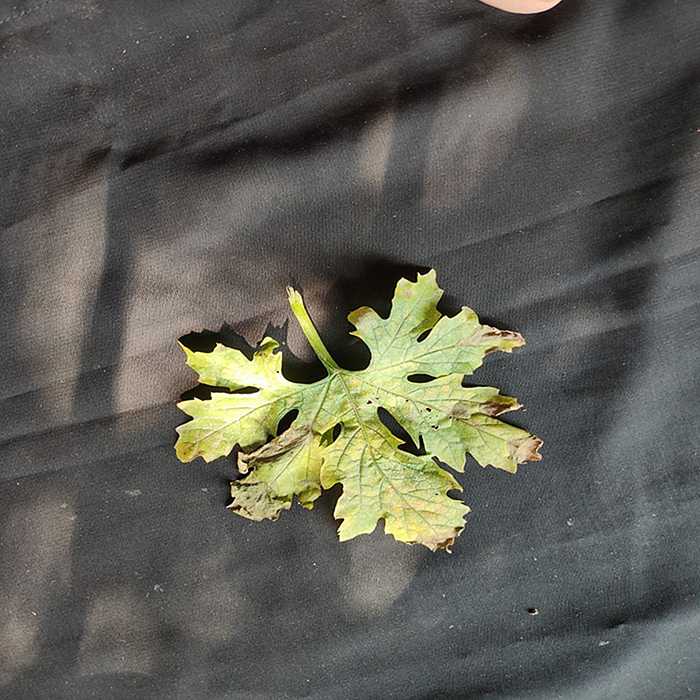
Plant: Bitter Gourd
Label: Mosaic virus